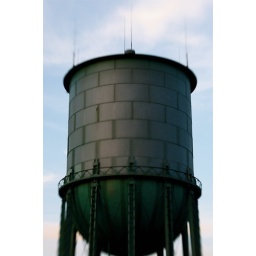
SD water tower near Hillcrest, (Camera: Canon Rebel XSi; Lens: Lens Baby Muse)